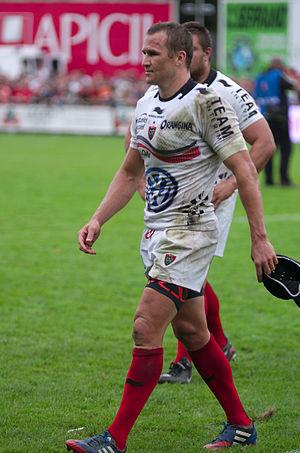
La Nuit du rugby est une cérémonie organisée chaque année depuis 2004 sous l'égide de la Ligue nationale de rugby en collaboration avec Provale et TECH XV, pour récompenser les acteurs du rugby professionnel français qui se sont distingués lors des championnats de France de rugby Top 14 et Pro D2. De nombreux prix sont remis lors de la cérémonie parmi lesquels on trouve :
L'histoire du Rugby club toulonnais, club français de rugby à XV, débute le 3 juin 1908. Elle est marquée par quatre titres de champion de France de première division et par trois Coupes d'Europe remportées.
Matthew Giteau dit Matt Giteau, né le 29 septembre 1982 à Sydney, est un joueur de rugby international australien évoluant au poste de demi d'ouverture ou trois-quarts centre. Avec les Wallabies, il dispute deux finales de Coupes du monde, en 2003, avec une défaite face à l'Angleterre puis en 2015 face à la Nouvelle-Zélande, et un quart de finale en 2007 où les Wallabies sont éliminés par les Anglais.